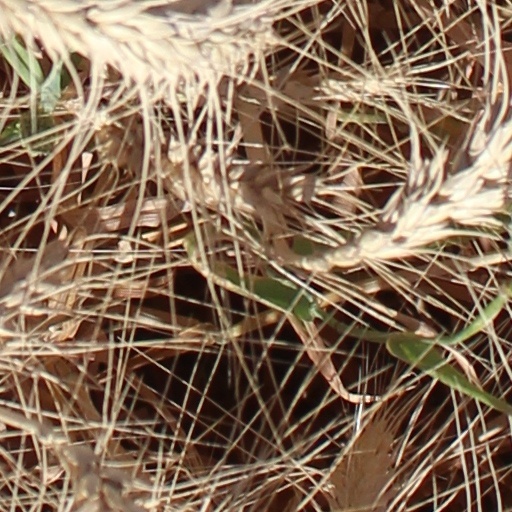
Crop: wheat